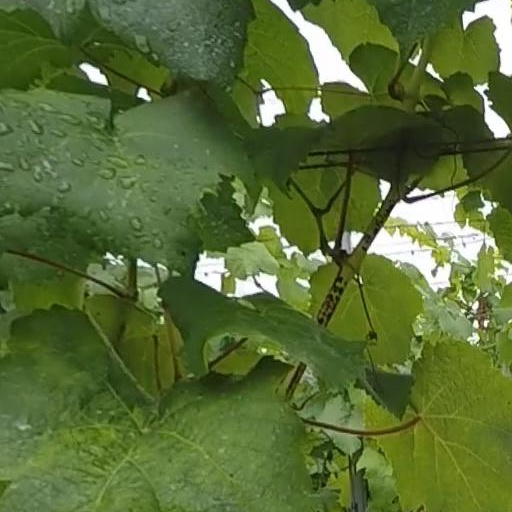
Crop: grape